Wensleydale

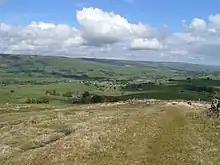
Wensleydale near Hawes

Wensleydale is a valley in North Yorkshire, England. It is one of the Yorkshire Dales, which are part of the Pennines. The dale is named after the village of Wensley, formerly the valley's market town. The principal river of the valley is the Ure, which is the source of the alternative name Yoredale. The majority of the dale is within the Yorkshire Dales National Park; the part below East Witton is within the national landscape of Nidderdale.